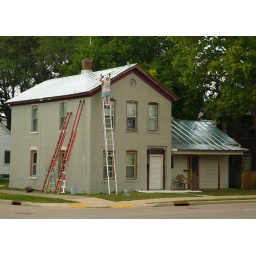
Man painting the tin roof of an old house in La Crosse, Wisconsin.